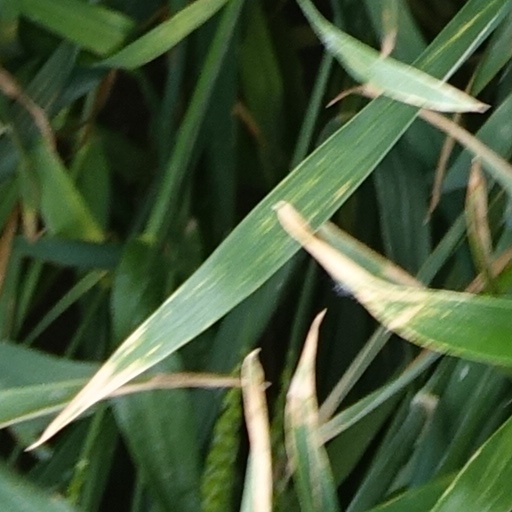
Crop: wheat